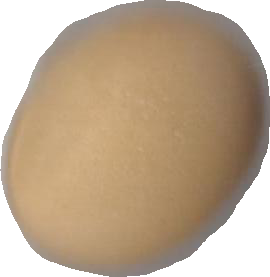
Variety: Grobogan